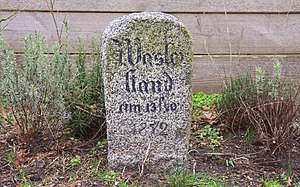
Stenbjerg (Sydslesvig) / Billeder
Stenbjerg eller Steinberg er en landsby og kommune beliggende ved Flensborg yderfjord i det nordøstlige Angel i Sydslesvig. Administrativt hører Stenbjerg under Slesvig-Flensborg kreds i den tyske delstat Slesvig-Holsten. Kommunen omfatter bebyggelser Havernæs, Nørregårdskov, Stenbjerghav, Stenbjerggaard, Stenbjergskov og godset Østergård, og samarbejder med nabokommunerne i Gelting Bugt kommunefællesskab. Ud mod Gelting Bugt ligger Østergårdskov. I kirkelig henseende hører Stenbjerg under Stenbjerg Sogn undtagen Havernæs, som hører under Kværn Sogn. Begge sogn lå i den danske tid indtil 1864 i Ny Herred.